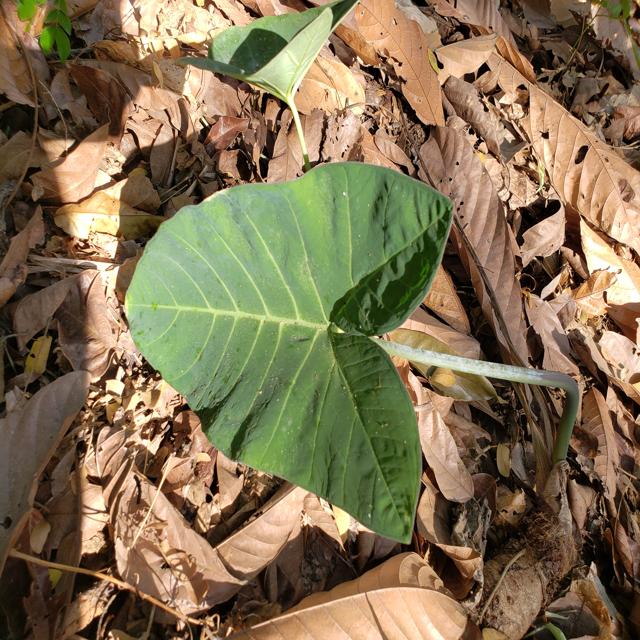
Label: Healthy